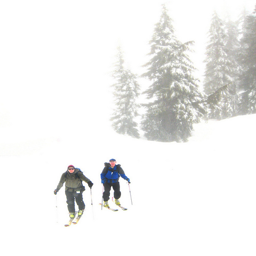
an image of two people on skiis going down the slope
two people riding skis on a snowy slope
Two people cross country skiing with pine trees in the background.
Two people that are walking with snow skis on.
Two skiers get their picture taken while in the snow.